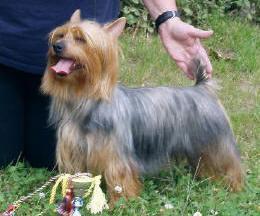
Australian_terrier